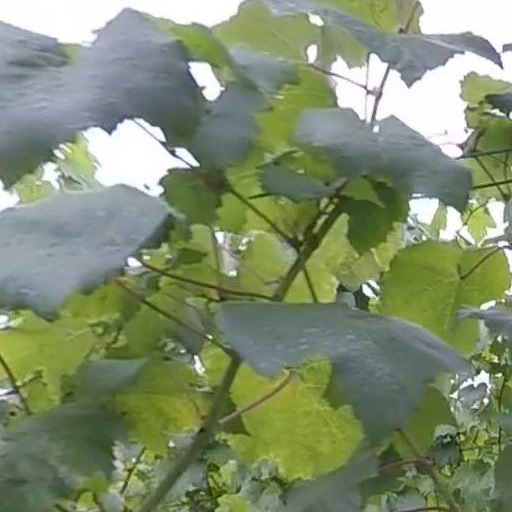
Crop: grape